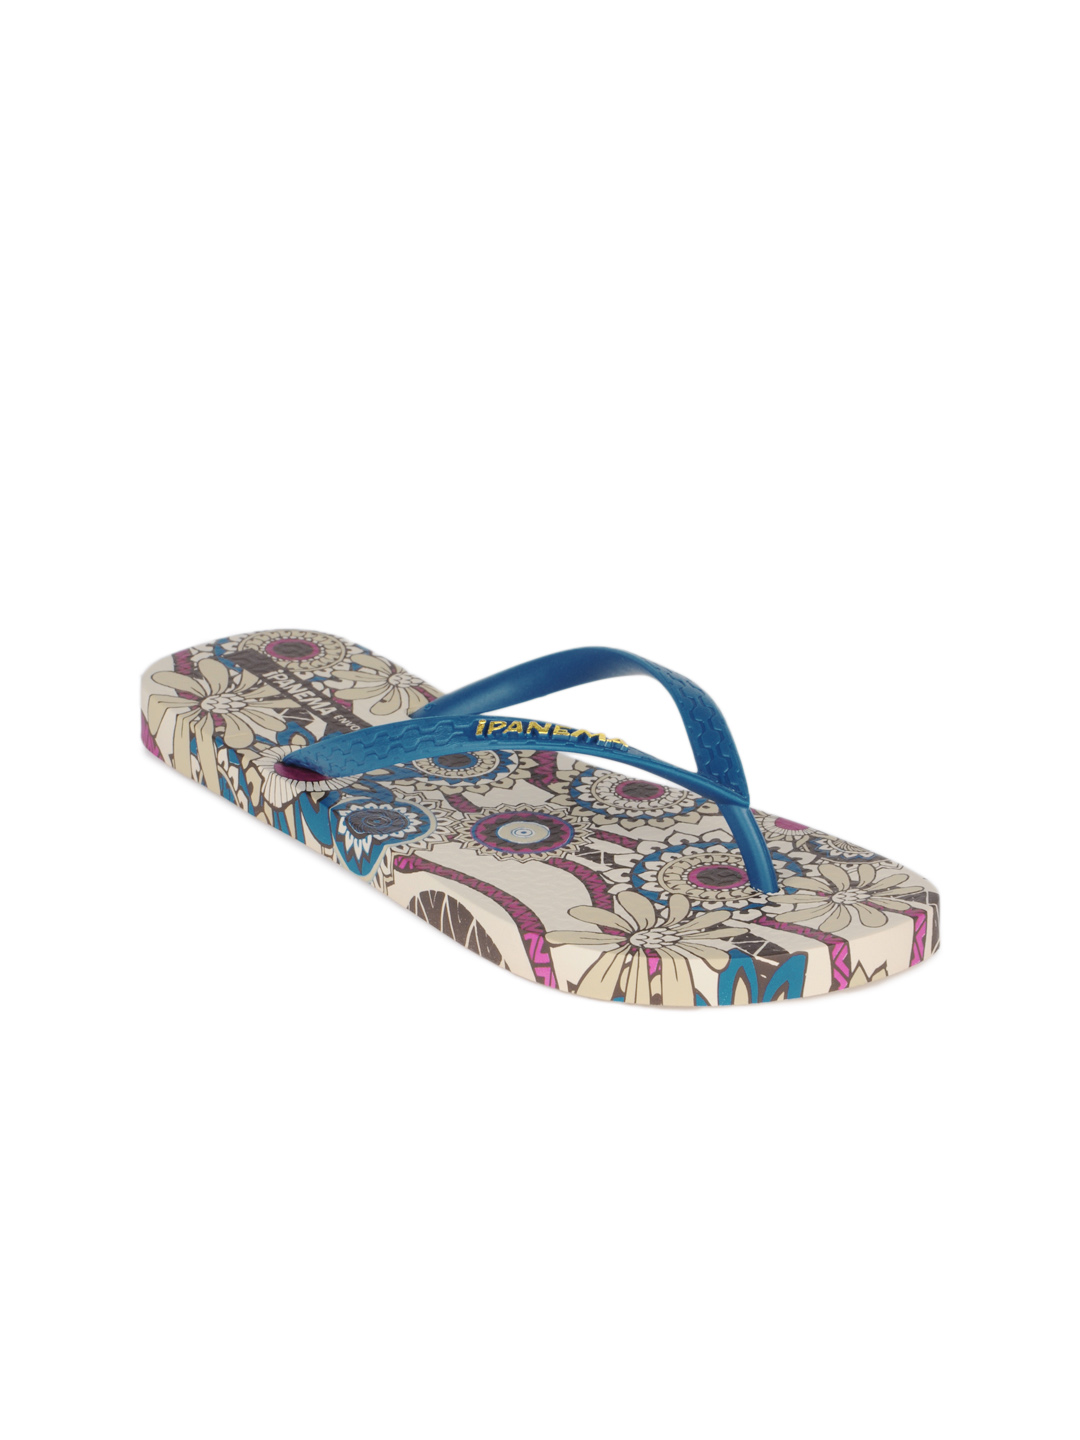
iPanema Women Blue Flip Flops
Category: Footwear / Flip Flops / Flip Flops
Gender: Women
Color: Blue
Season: Winter 2012
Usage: Casual